Joseph A. Haskin

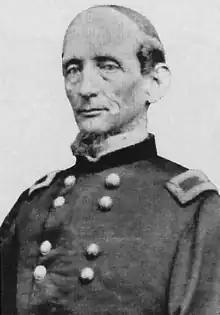

Joseph Abel Haskin (June 21, 1818 – August 3, 1874) was a career officer in the United States Army. A veteran of the Mexican–American War and American Civil War, he attained the rank of brigadier general.